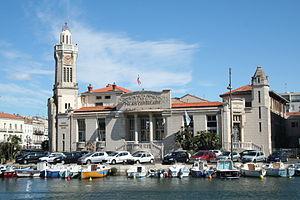
Sète (Hérault) - Ancienne chambre de commerce.
La chambre de commerce et d'industrie de Sète - Frontignan - Mèze est l'une des trois CCI du département de l’Hérault. Son siège est à Sète, 278 avenue Maréchal Juin.